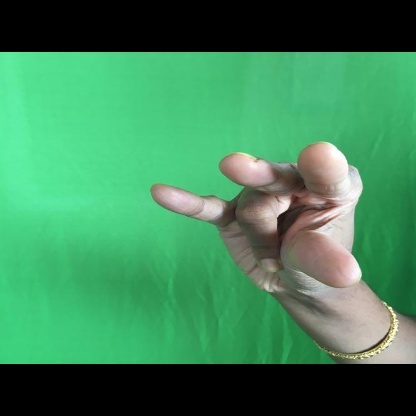
Mudra: Kangulam